Overnight Sensation (film)

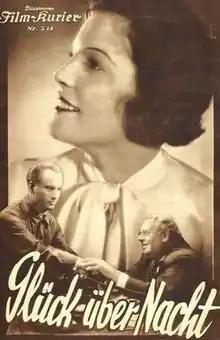

Overnight Sensation or Overnight Happiness is a 1932 German comedy film directed by Max Neufeld and starring Magda Schneider, Hermann Thimig, and S. Z. Sakall.